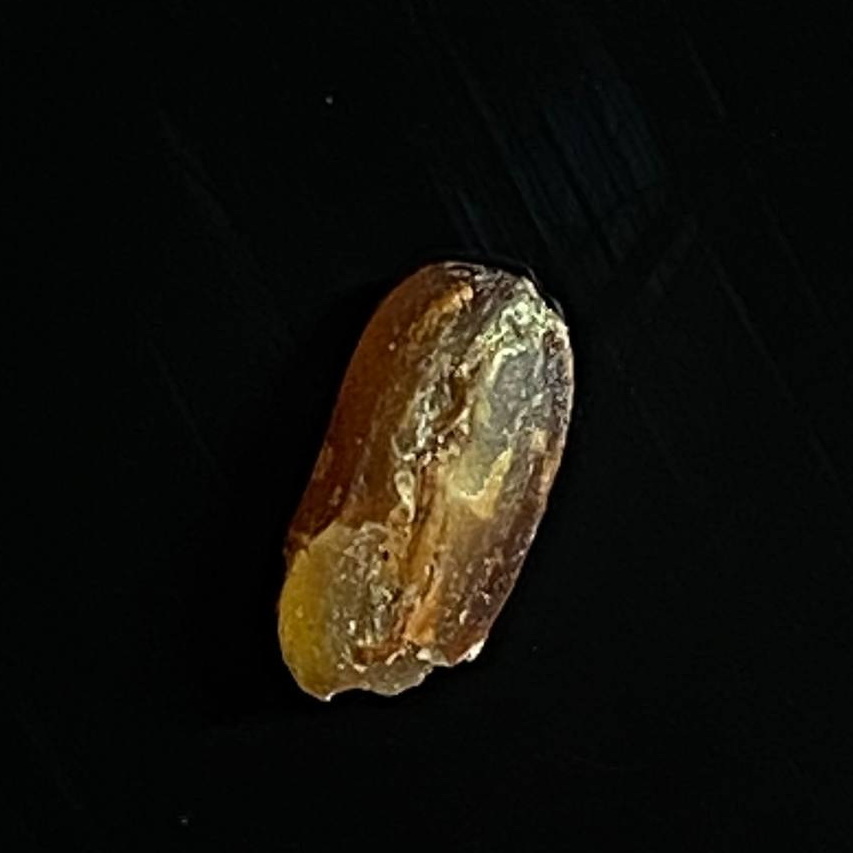
Rice variety: Lal_Biroi